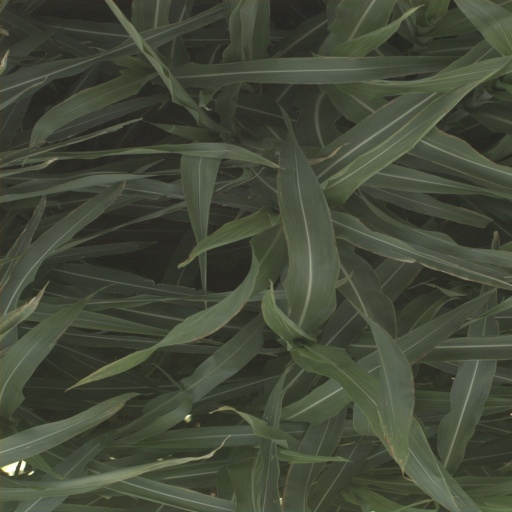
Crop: sorghum